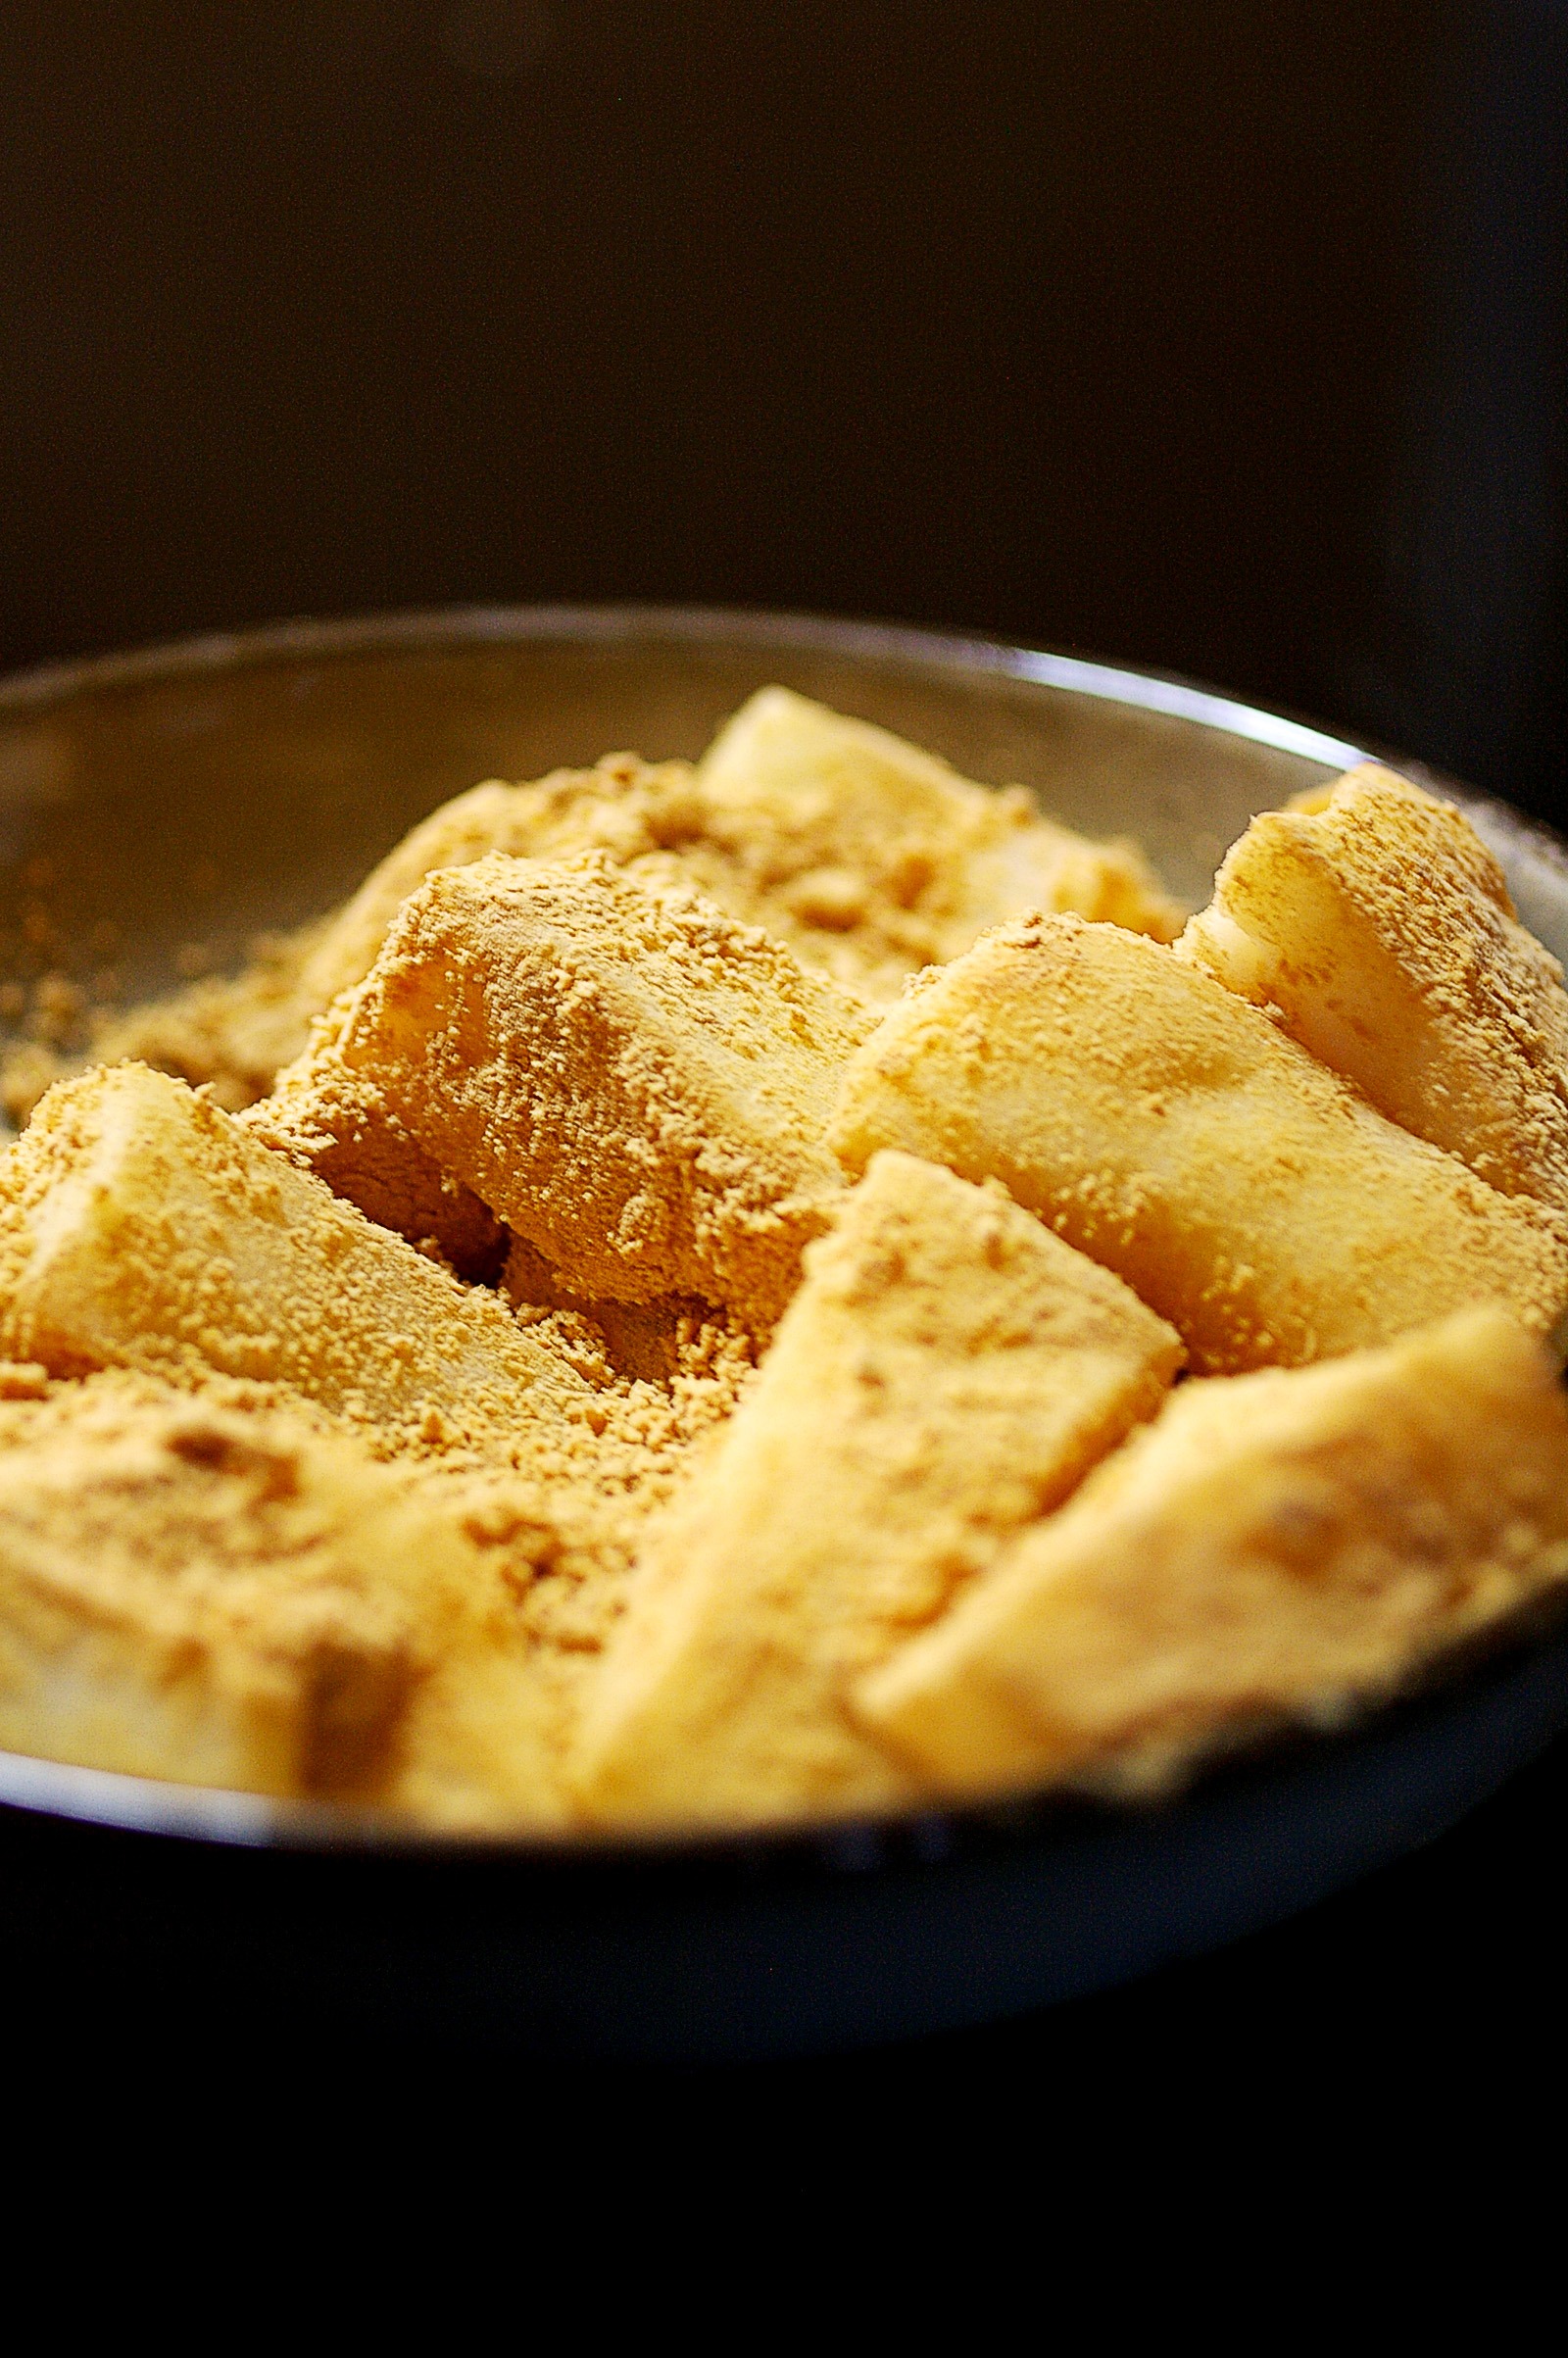
dish, meal, food, produce, breakfast, dessert, cuisine, pie, apple pie, vegetarian food, traditional, baked goods, trick or treat, junk food, injeolmi